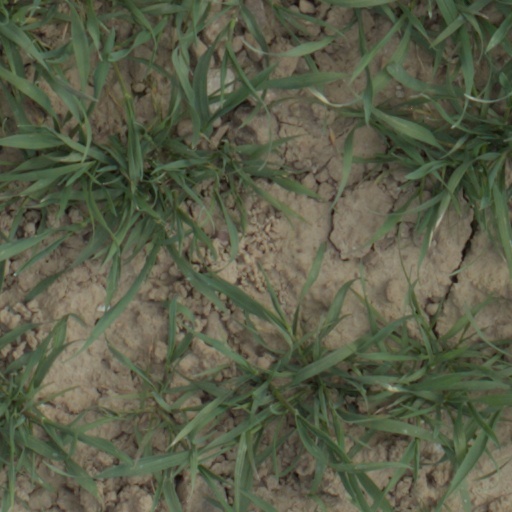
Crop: wheat